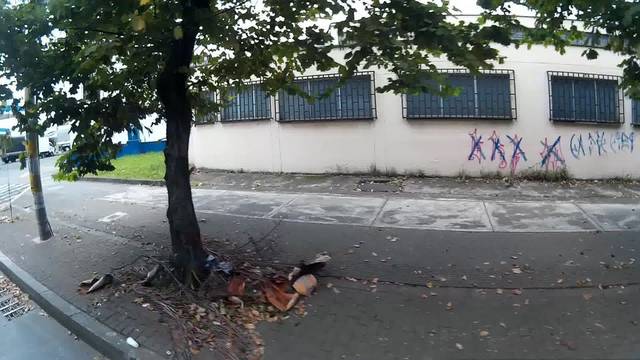
Region: Colombia
Coordinates: 4.817, -75.715